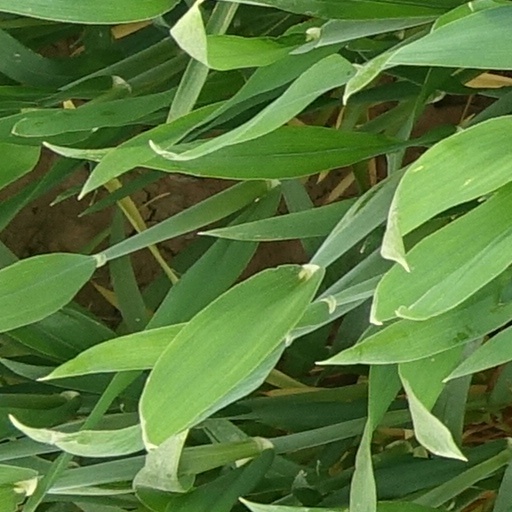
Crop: wheat